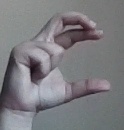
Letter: thal